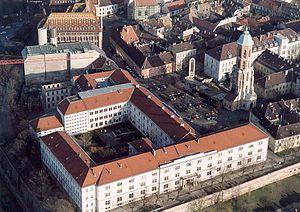
Le 1ᵉʳ arrondissement de Budapest ou Várkerület est un arrondissement de Budapest. Il est situé au centre de Budapest, sur la rive occidentale du Danube. Il est bordé au nord par le 2ᵉ arrondissement, à l'ouest par le 12ᵉ, au sud par le 11ᵉ et à l'est, de l'autre côté du Danube, par le 5ᵉ.